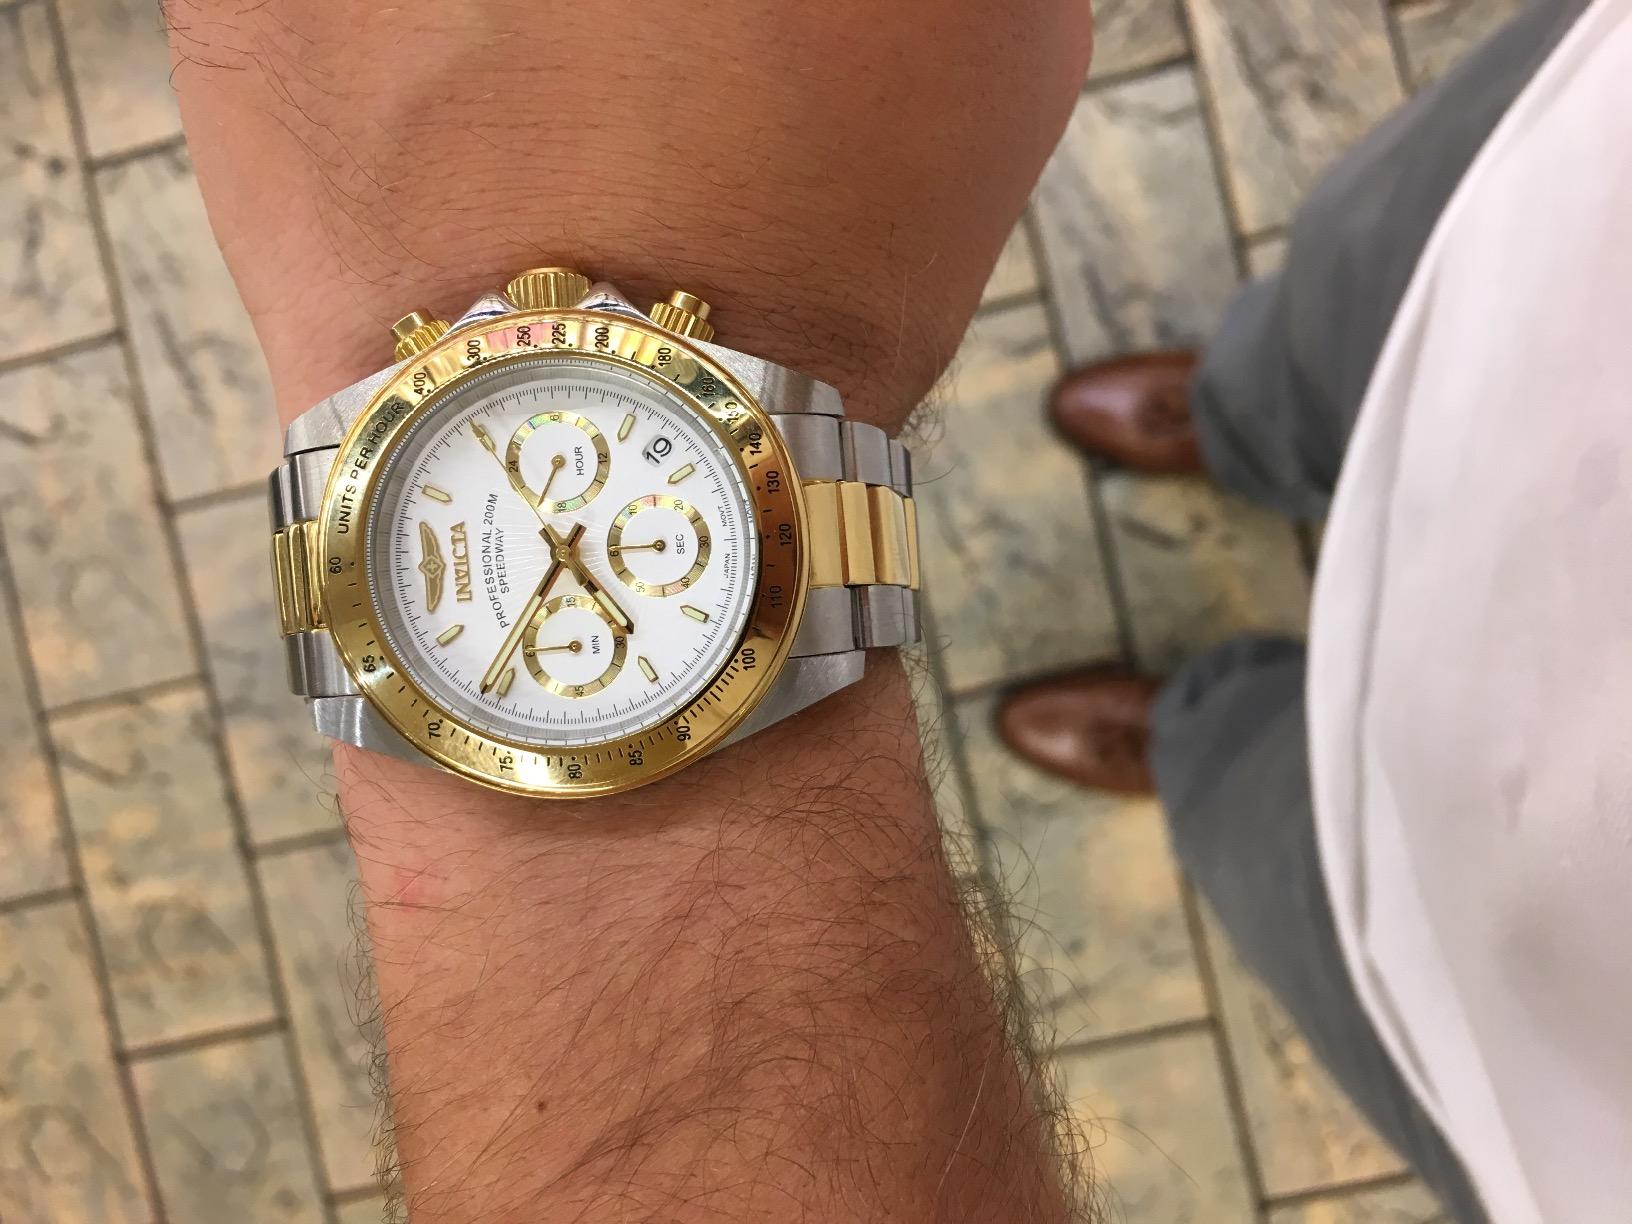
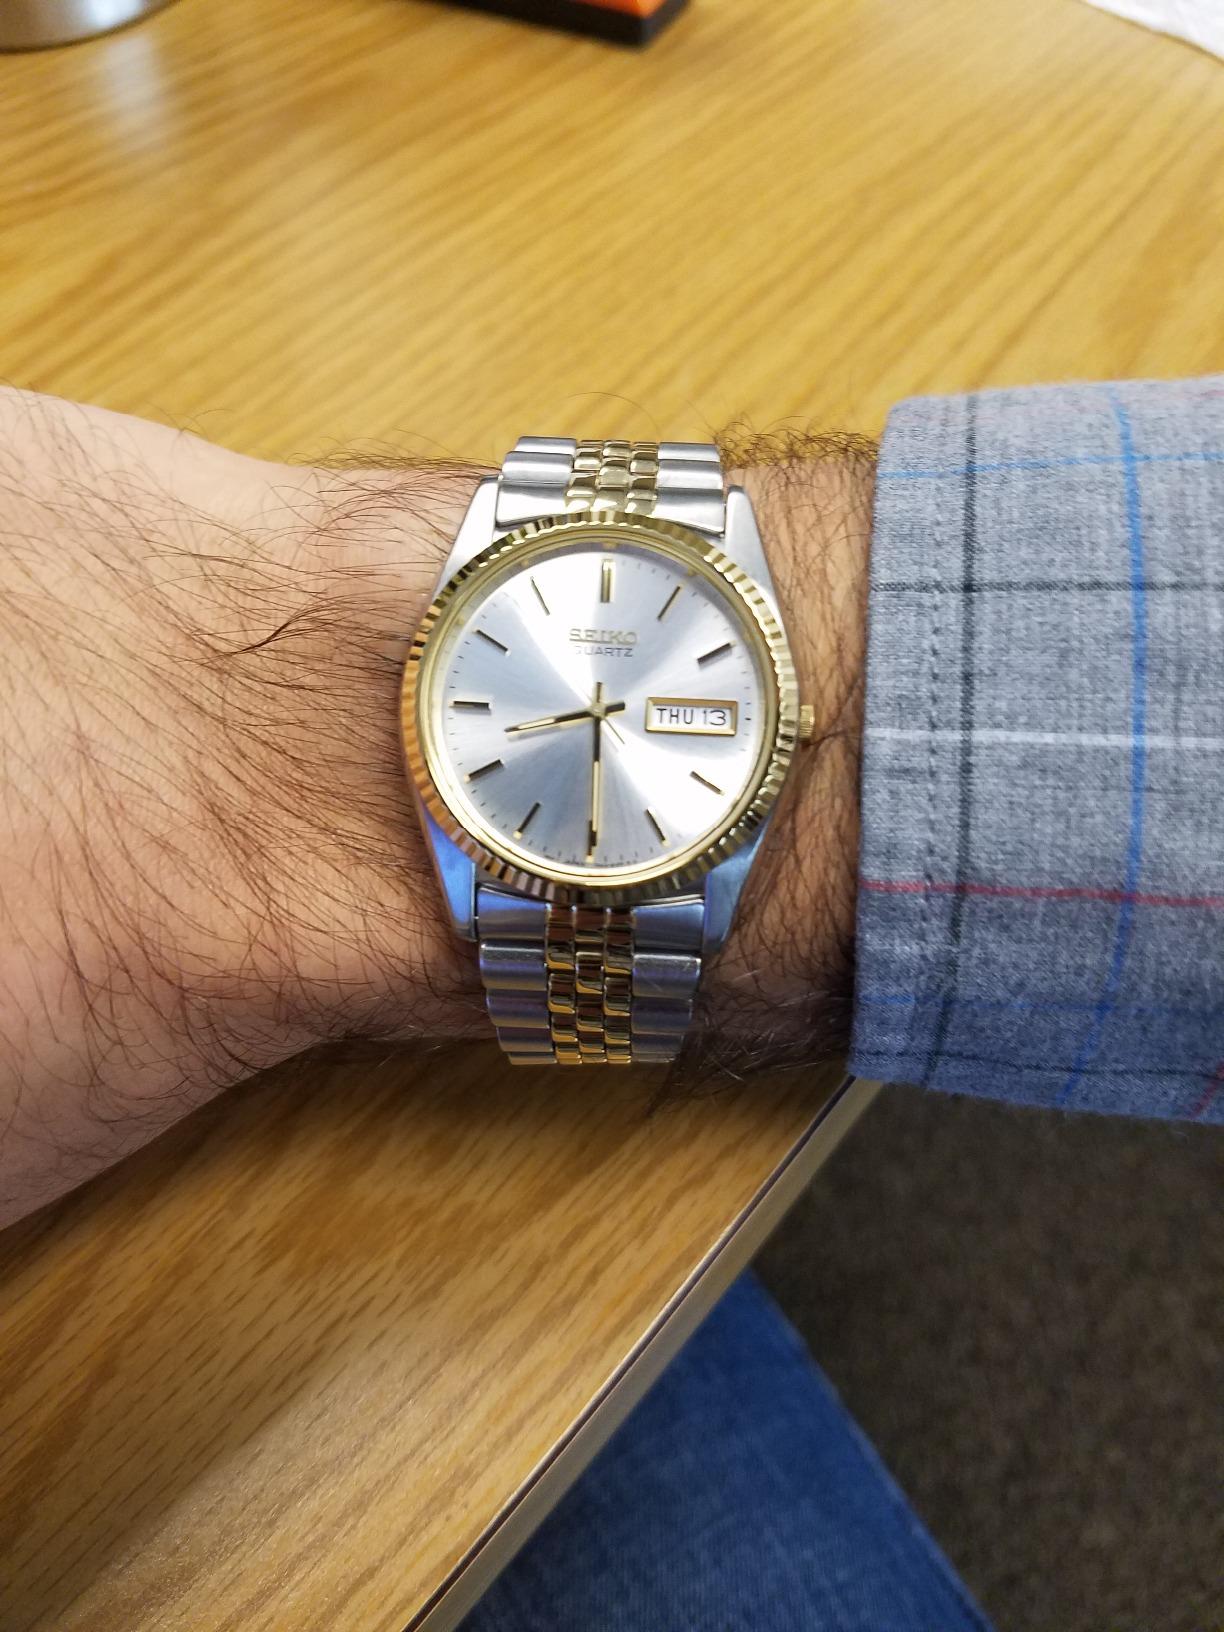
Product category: accessories_watch
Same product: no